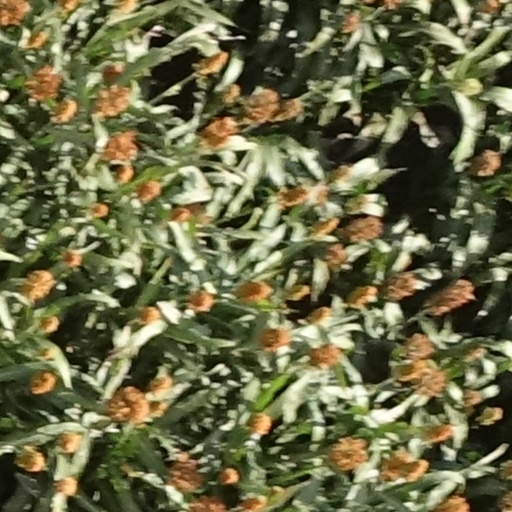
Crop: sorghum